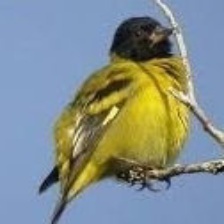
Species: ANDEAN SISKIN
Scientific name: SPINUS SPINESCENS